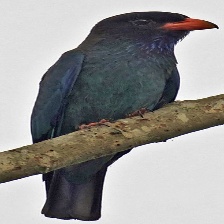
Species: ASIAN DOLLARD BIRD
Scientific name: EURYSTOMUS ORIENTALIS